Djordje Mihailovic

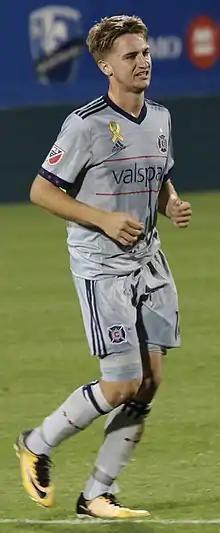
Mihailovic with Chicago Fire in 2017

Djordje Aleksandar Mihailovic (born November 10, 1998) is an American professional soccer player who plays as an attacking midfielder or winger for Major League Soccer club Colorado Rapids.